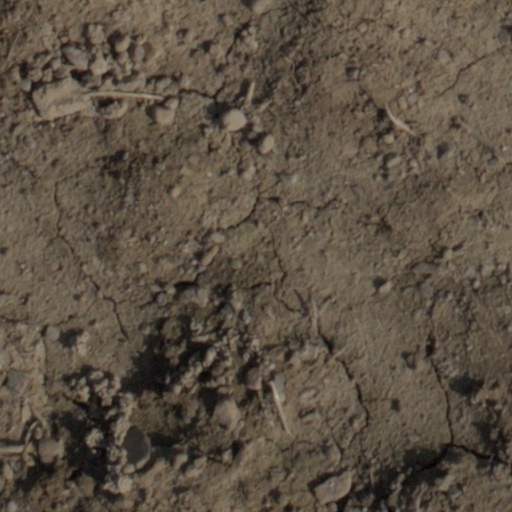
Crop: wheat